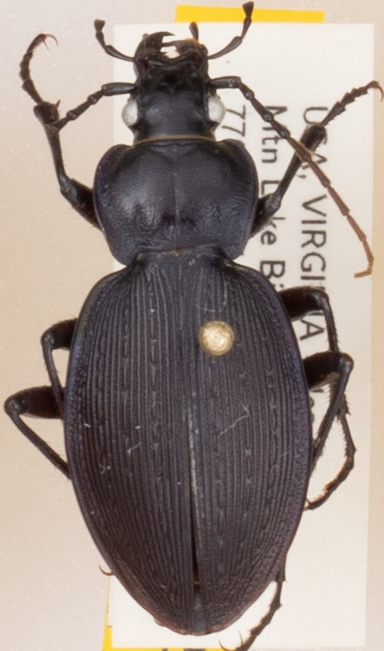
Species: Carabus goryi
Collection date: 2019-07-30
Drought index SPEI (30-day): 0.42
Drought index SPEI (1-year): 2.09
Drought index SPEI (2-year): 2.09